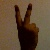
The image shows a hand gesture representing the number 2 in Indian Sign Language.